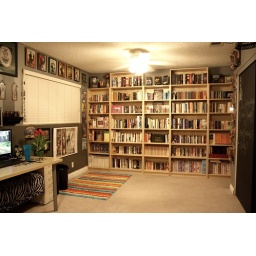
a few photos of my home library and office in its current state